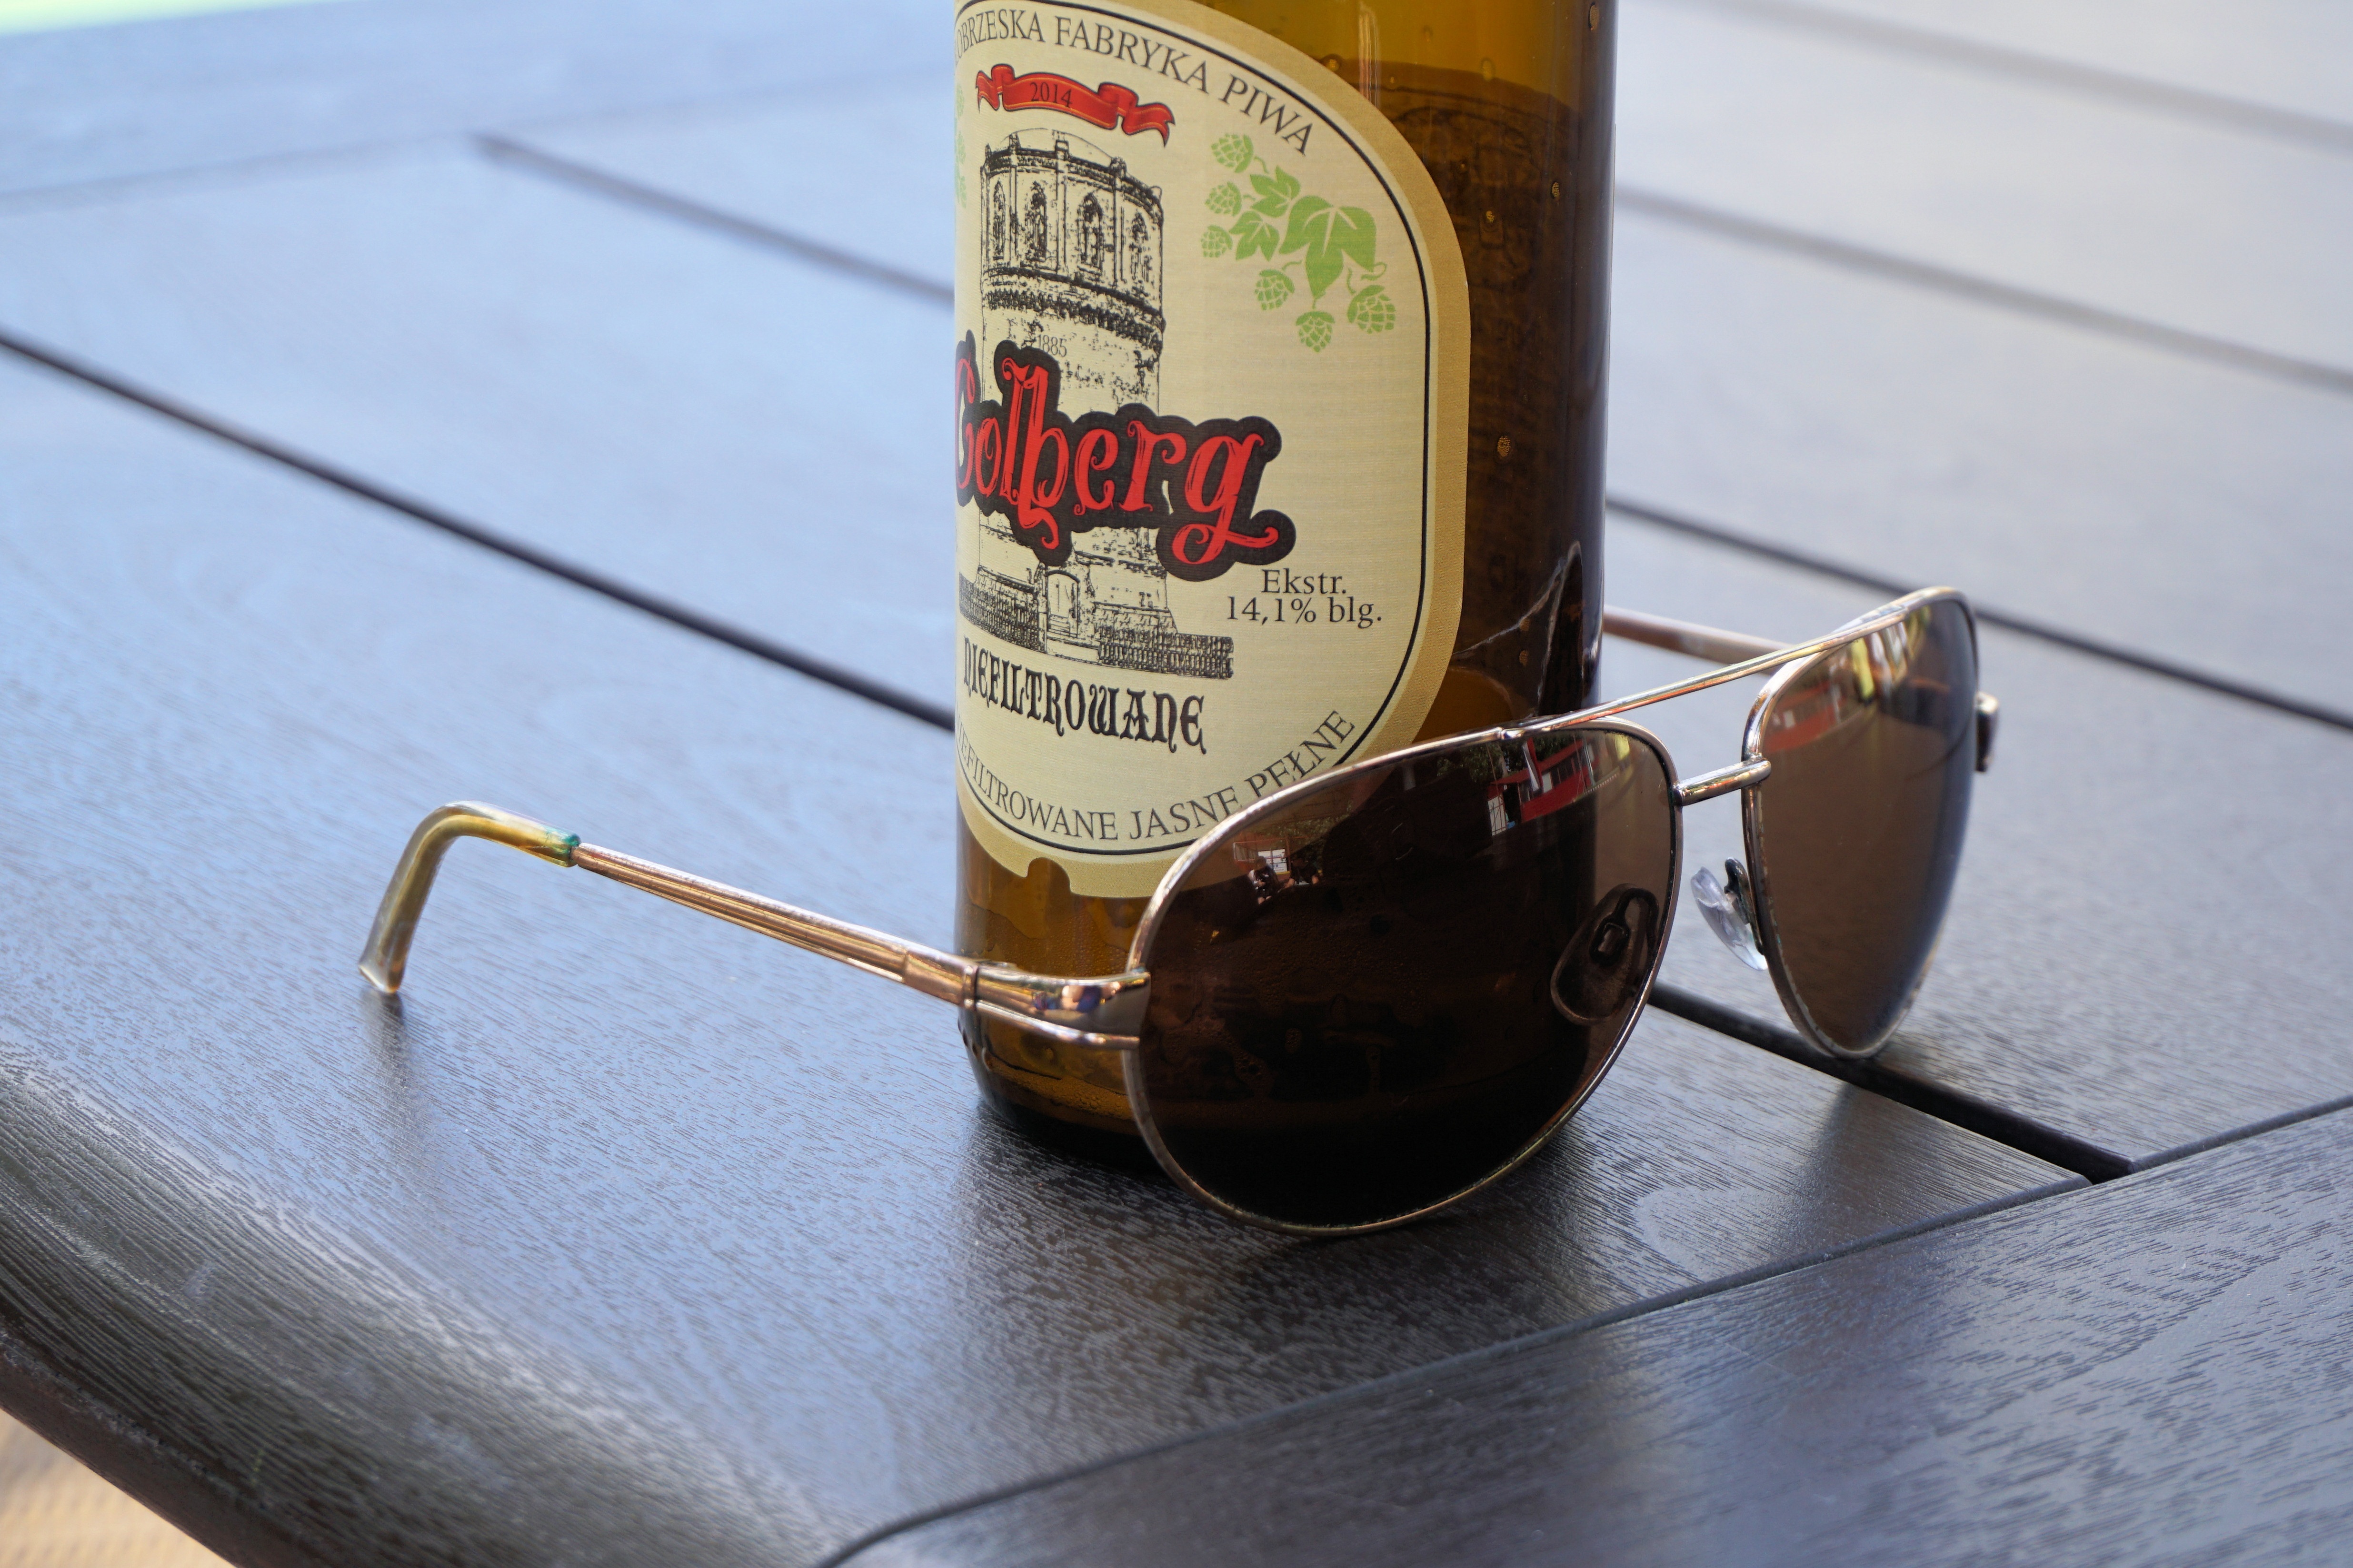
table, sun, summer, food, relax, holiday, drink, bottle, rest, leisure, beer, relaxation, sunglasses, glasses, shape, recover, feierabend beer